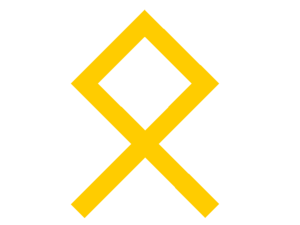
La 14ᵉ Panzerdivision était une division blindée de la Wehrmacht durant la Seconde Guerre mondiale.